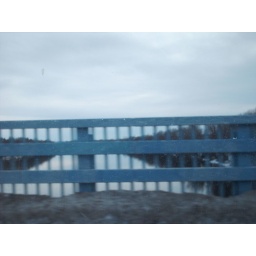
The blue bridge in sunderland...while driving